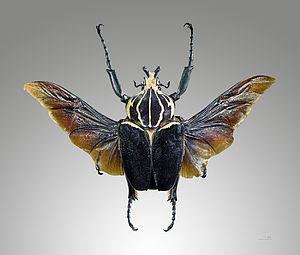
Goliathus est un genre d'insectes coléoptères de la famille des Scarabaeidae, de la sous-famille des Cetoniinae et de la tribu des Goliathini.
Les Goliathini sont une tribu d'insectes coléoptères de la famille des Scarabaeidae et de la sous-famille des Cetoniinae.
Goliathus goliatus est une espèce de coléoptères de la famille des Scarabaeidae, sous-famille des Cetoniinae, de la tribu des Goliathini et du genre Goliathus. C'est l'un des plus grands insectes du monde.